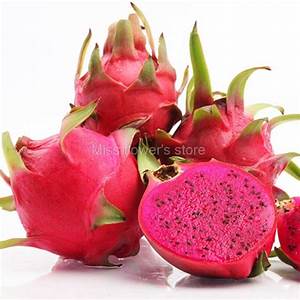
Label: Dragonfruit